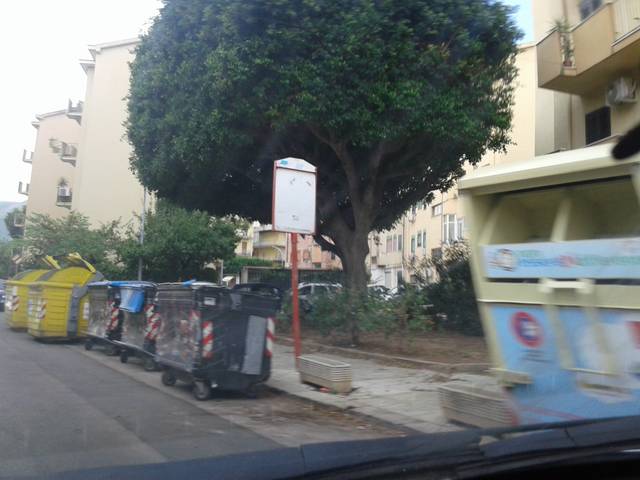
Region: Italy
Coordinates: 38.1, 13.336